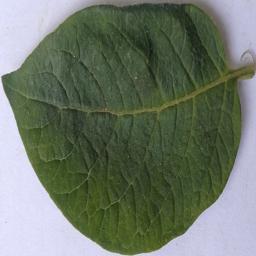
Etiqueta: Sana